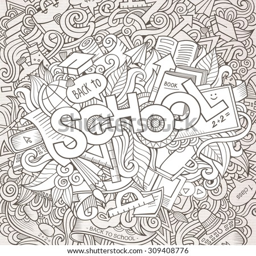
hobby on the subject of education .